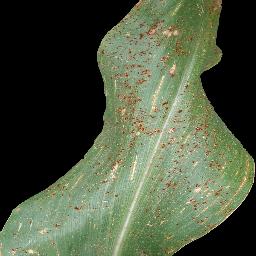
Label: Corn___Common_rust